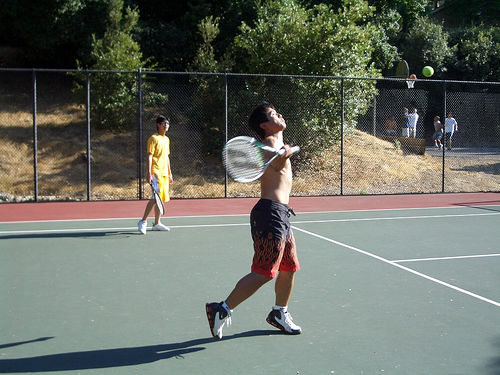
người đàn ông cầm vợt tennis đang chuẩn bị đỡ bóng